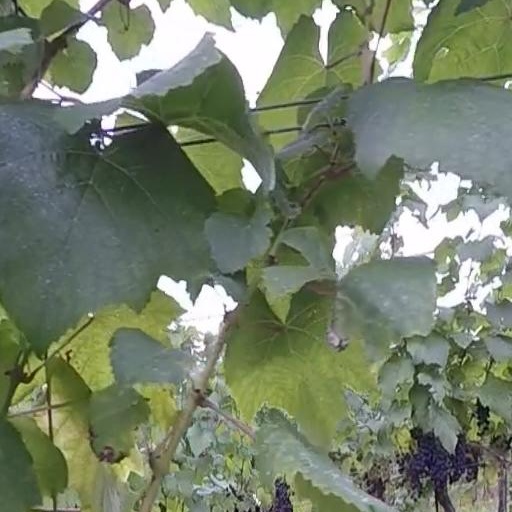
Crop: grape